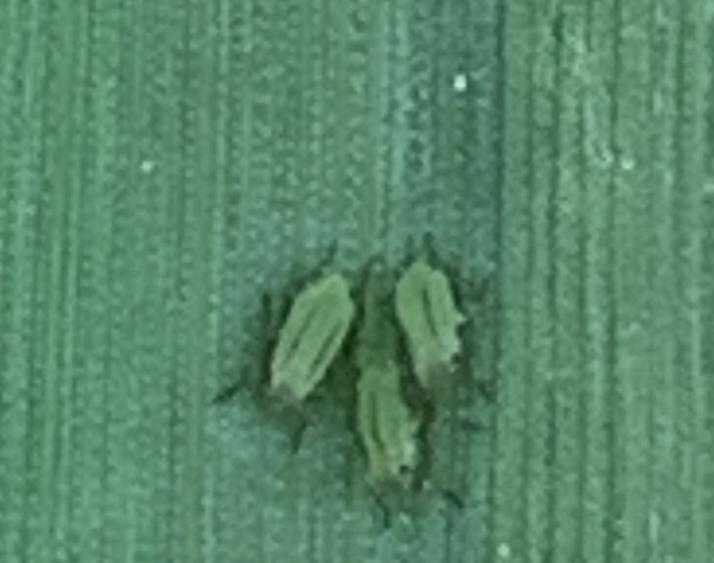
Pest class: english_grain_aphid